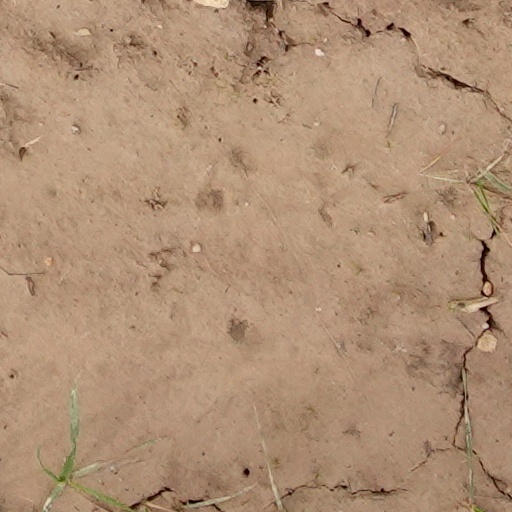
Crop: wheat